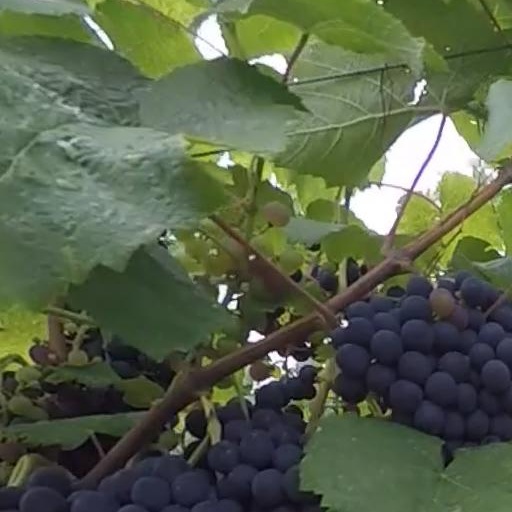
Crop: grape